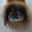
Label: dog